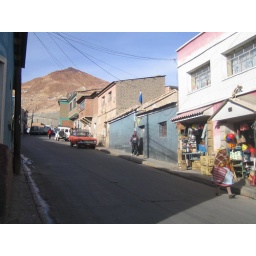
Miners market in Potosi, mountain is swiss cheeze with all the mines running through it